A.E.K. (sports club)

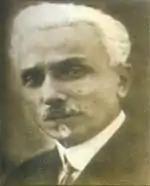
Konstantinos Spanoudis, first President of AEK

The large Greek population of Constantinople, not unlike those of the other Ottoman urban centres, continued its athletic traditions in the form of numerous athletic clubs. Clubs such as Énosis Tataoúlon and Iraklís (today Kurtuluş S.K.) from the Tatavla district, Mégas Aléxandros and Ermís of Galata, and Olympiás of Therapia existed to promote the Hellenic athletic and cultural ideals. These were amongst a dozen Greek-backed clubs that dominated the sporting landscape of the city in the years preceding World War I. After the war, with the influx of mainly French and British soldiers to Constantinople, many of the city clubs participated in regular competition with teams formed by the foreign troops. Taxim, Pera, and Tatavla became the scene of weekly competitions in football, athletics, cycling, boxing and tennis.